Cardassian

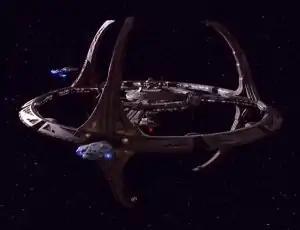
The space station Deep Space Nine was designed as an example of Cardassian architecture

Rick Sternbach designed the Cardassian spaceship in "The Wounded". He initially proposed a pod-shaped vessel, before replacing it with a design resembling a scorpion, then one based on the ankh symbol. Sternbach later noted that "The "Galor" class started with an Egyptian ankh, given how [the Cardassians] were like the Pharaohs to the Bajoran slaves, but you don't really see the basic shape unless you look straight down on the vessel. The little disruptor pyramids were a bit more obvious, as were the 'temple' type structures on the ship's backbone, and the sandy yellow shades."